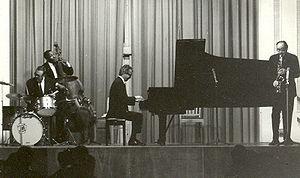
Joseph Morello, connu sous le nom de Joe Morello, né le 17 juillet 1928 à Springfield, et mort le 12 mars 2011 à Irvington, est un batteur de jazz et professeur de musique américain, notamment connu pour avoir joué pendant près de 10 ans dans le Dave Brubeck Quartet.
David Warren Brubeck dit Dave Brubeck est un pianiste et compositeur américain de jazz. Il a composé de nombreux classiques de jazz comme In Your Own Sweet Way et The Duke. Il est notamment célèbre pour son album Time Out, et sa suite Time Further Out, qui bousculent la rythmique traditionnelle du jazz et qui incluent des morceaux durablement appréciés tels Blue Rondo a la Turk, Take Five et Three to Get Ready.
The Dave Brubeck Quartet est un quartet de jazz fondé en 1951 par Dave Brubeck, incluant Brubeck au piano et Paul Desmond au saxophone. Il est l'auteur des standards Take Five et Blue Rondo a la Turk.
Eugene Wright, né le 29 mai 1923 à Chicago, est un contrebassiste de jazz américain. Il est connu pour avoir fait partie du groupe The Dave Brubeck Quartet, en particulier pour sa participation à l'album Time Out en 1959 avec le pianiste Dave Brubeck, le batteur Joe Morello et le saxophoniste Paul Desmond.